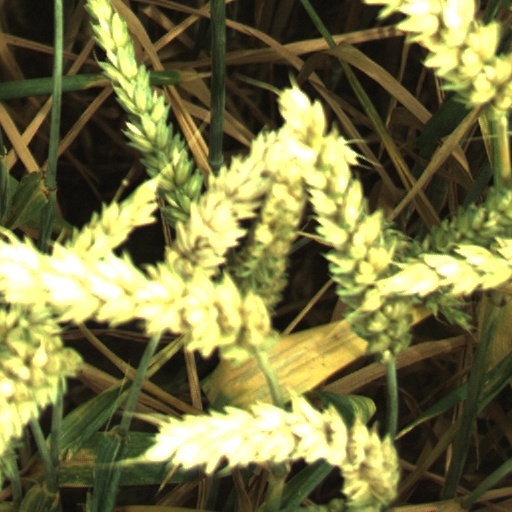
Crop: wheat